Paulina Luisi

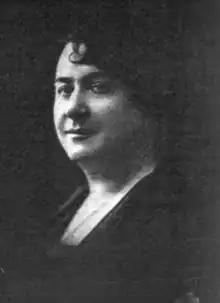
Black and white portrait of Luisi

Luisi also began advocating for working-class women around this time. In 1918, she assisted in the creation of the ( Telephone Operators Union), the first women's union in Uruguay, and intervened on their behalf to reduce workloads by decreasing the number of phone lines at the telephone company Montelco from 100 to 80. The intervention failed, with the number of phone lines going up between 1918 and 1922.